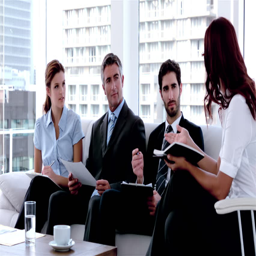
business people having a meeting on the couch in slow motion